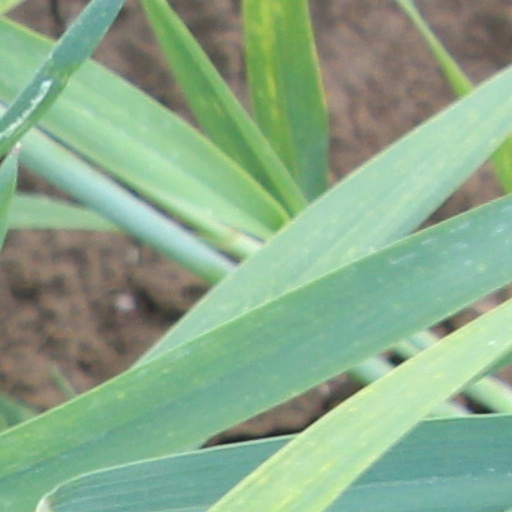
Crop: wheat